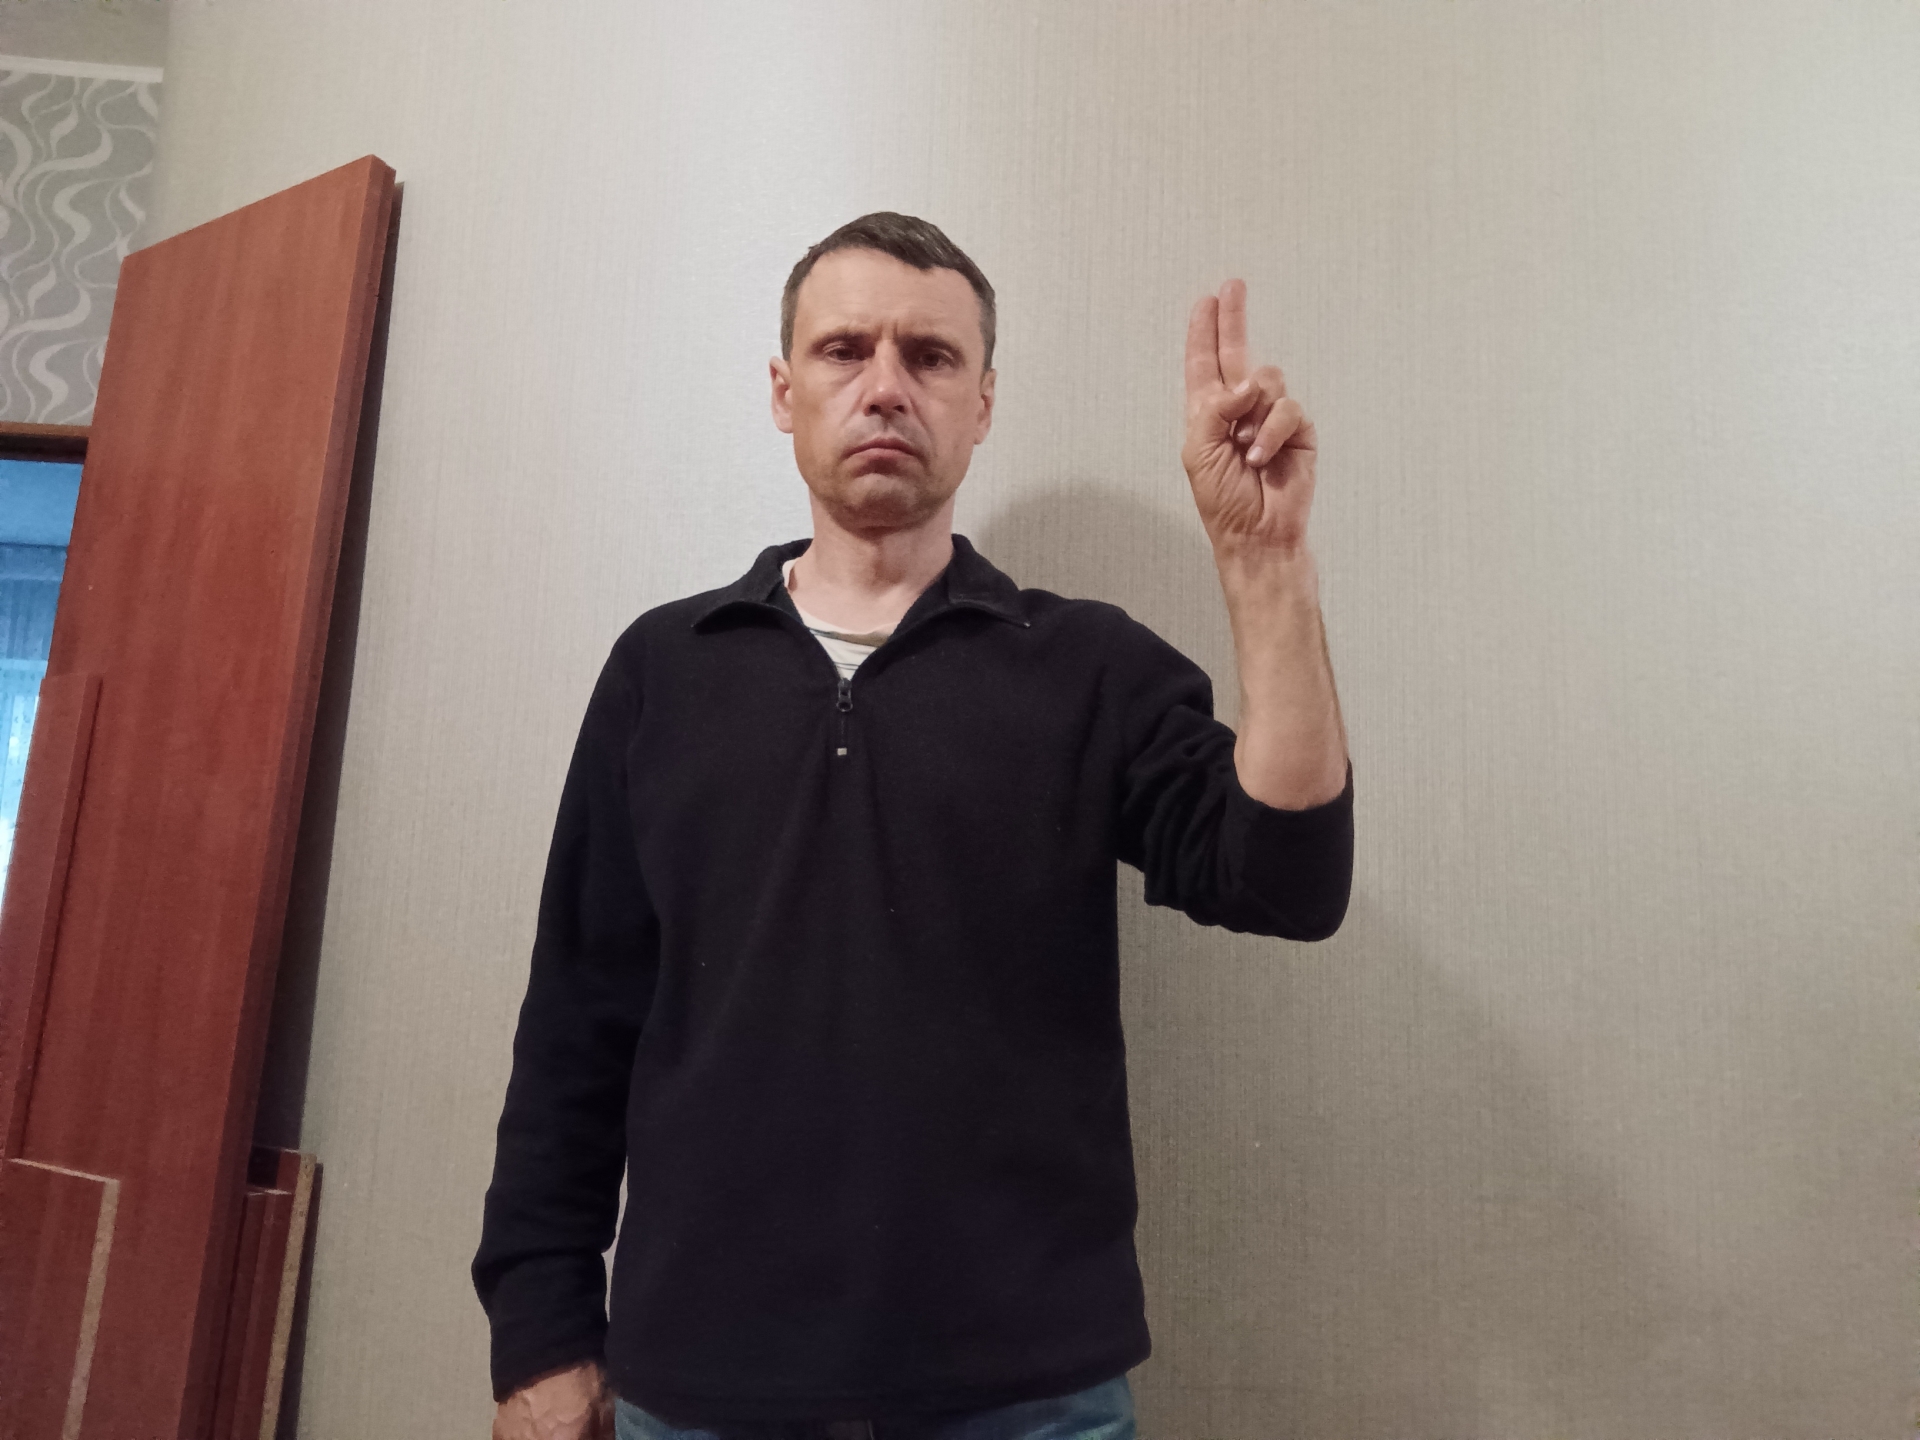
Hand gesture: two_up